Speed Limit (band)

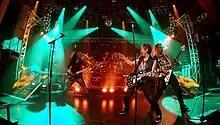
Speed Limit live 2017

Speed Limit is an Austrian heavy metal band from Salzburg. It was founded in 1984 and dissolved in 1994. It was reformed in 2008 and has been active ever since. In 1988 their single "Lady" charted in seven countries across Europe and the accompanying music video was aired internationally.